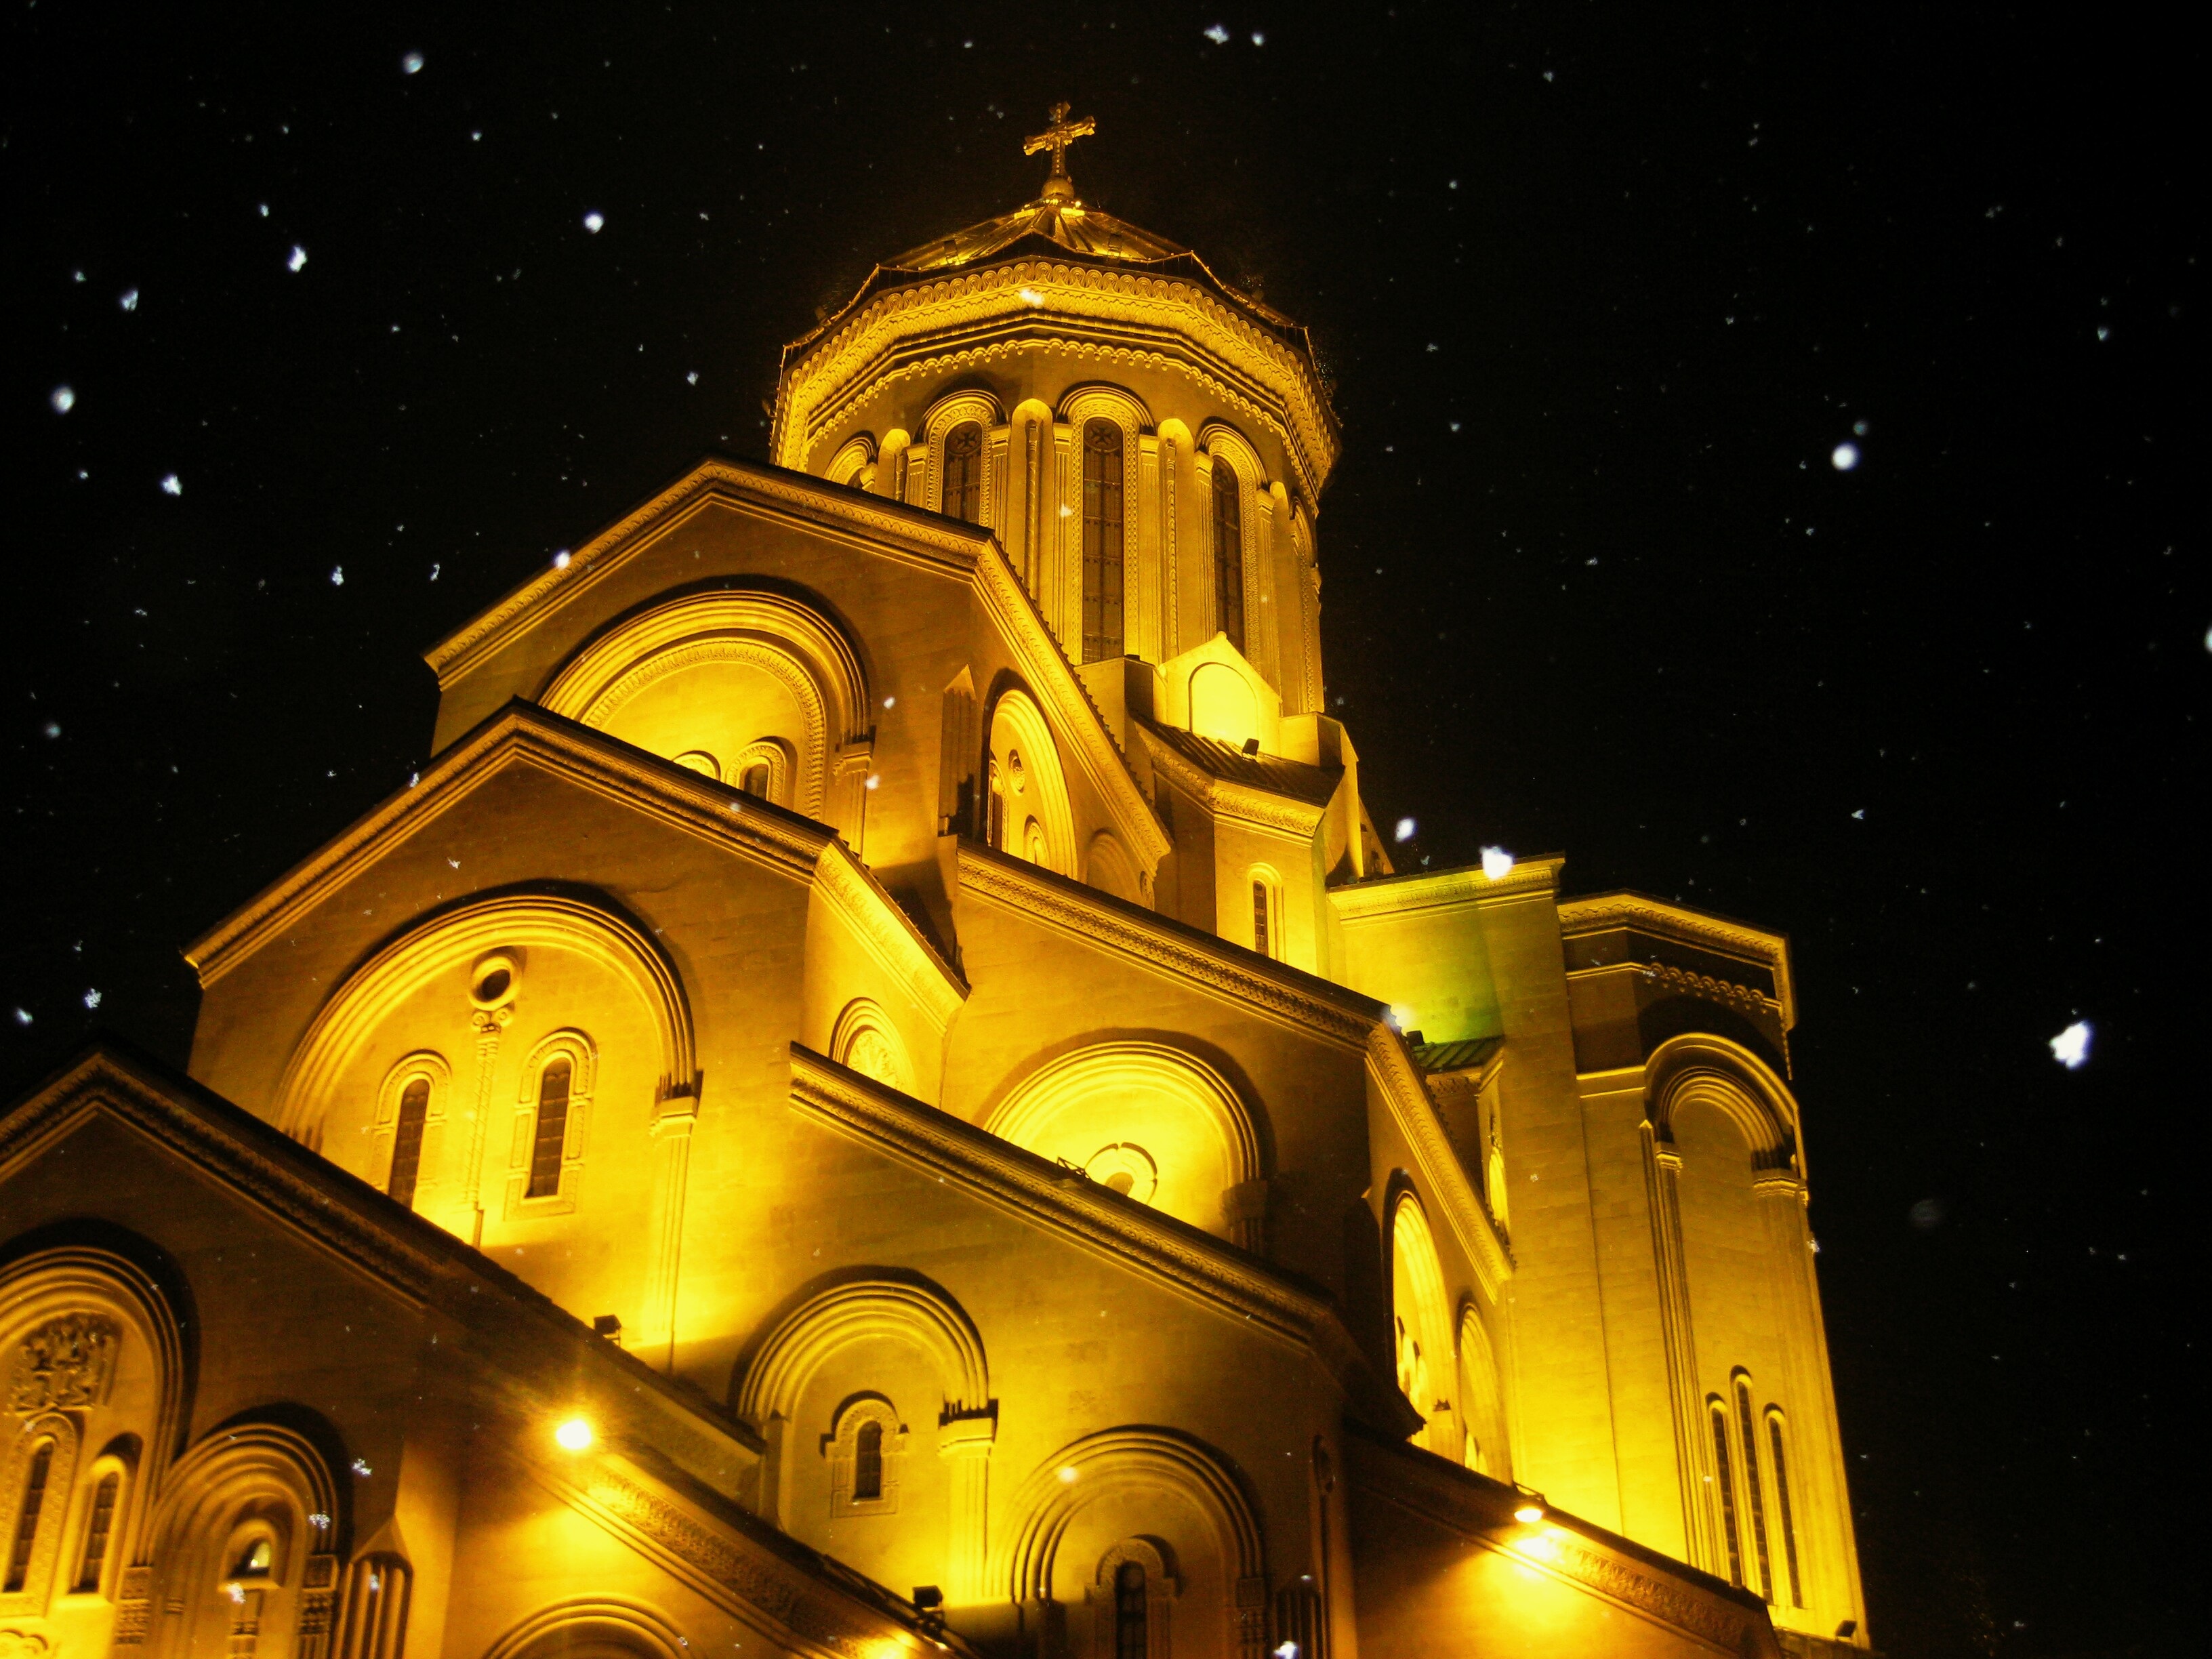
landscape, mountain, light, architecture, sky, bridge, street, night, town, view, building, old, city, urban, river, cityscape, travel, europe, evening, golden, red, tower, religion, ancient, landmark, blue, church, cathedral, historic, tourism, place of worship, capital, history, georgia, tbilisi, scene, orthodox, historical, trinity, region, caucasus, sameba